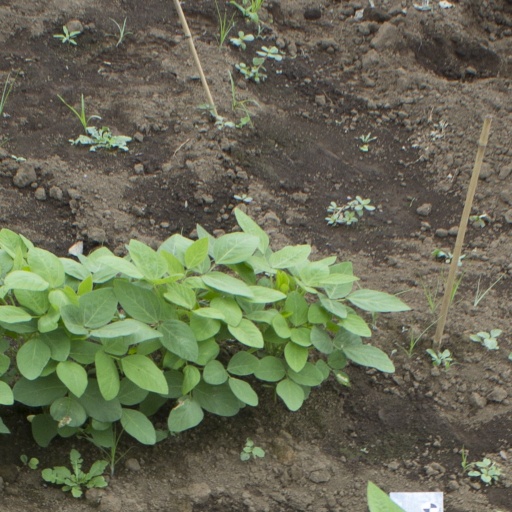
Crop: soybean